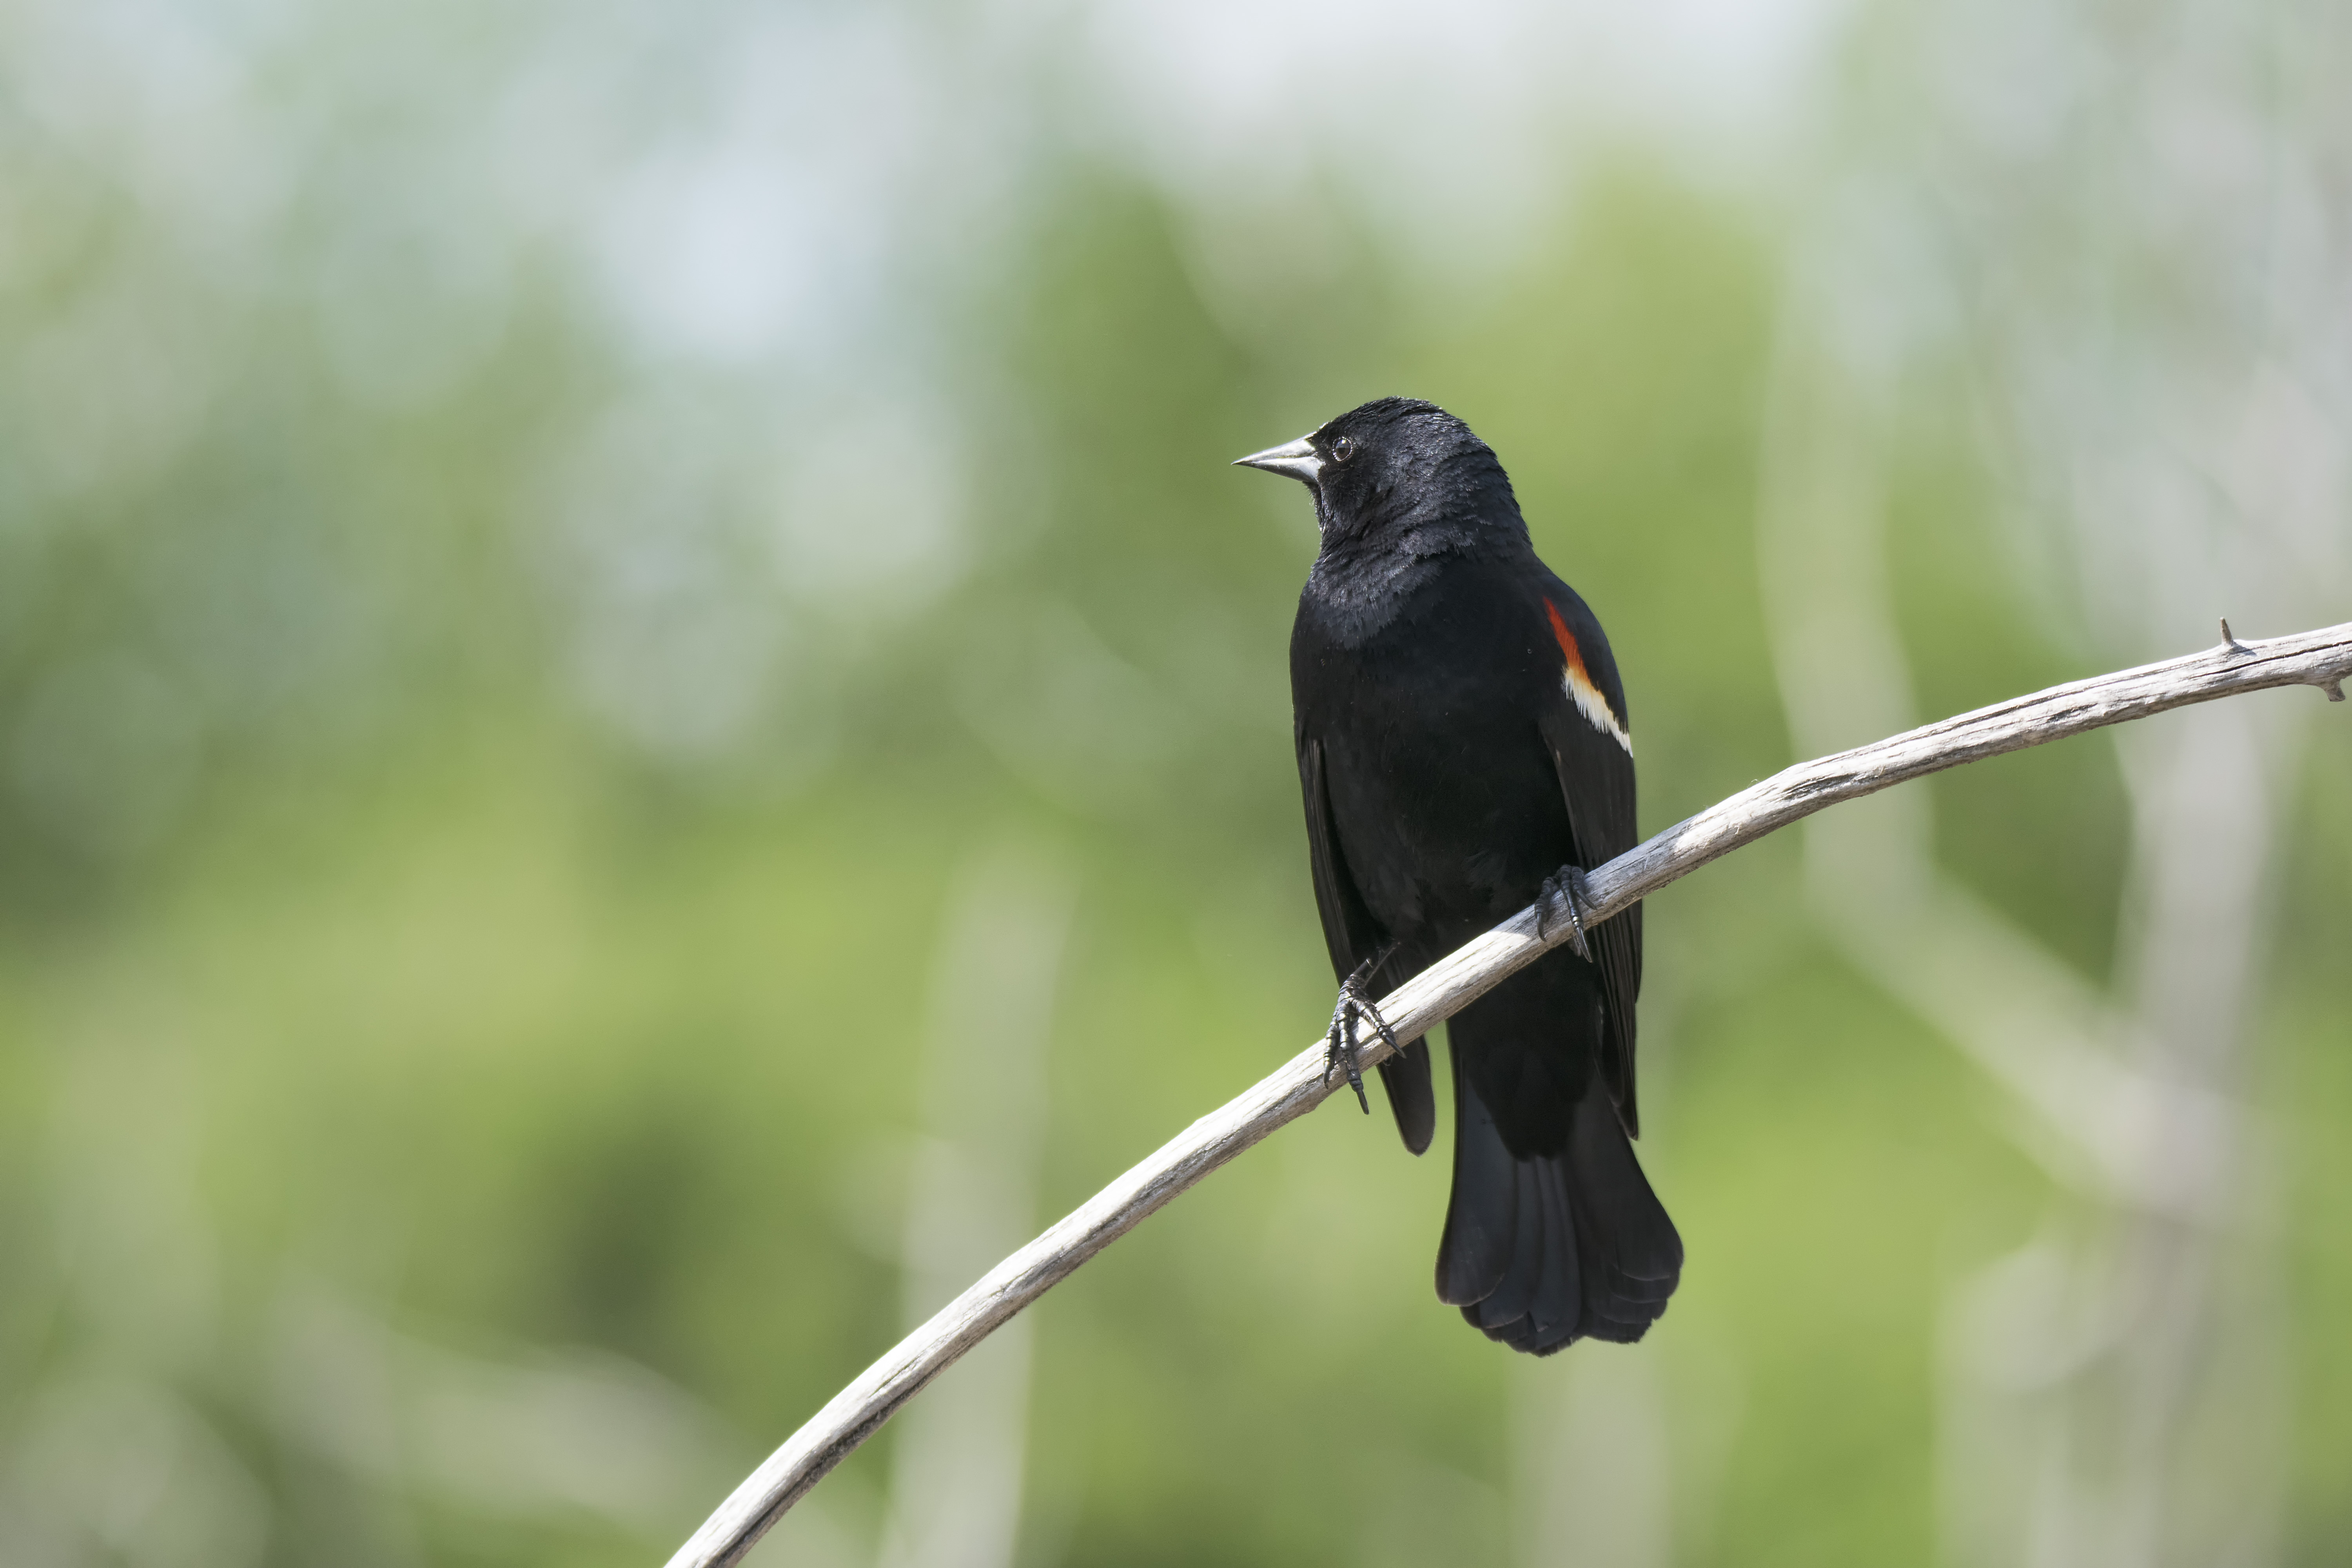
nature, branch, bird, wing, wildlife, red, beak, winged, fauna, canada, a, vertebrate, quebec, blackbird, sherbrooke, oiseau, carouge, paulettes, eurasian magpie, perching bird, emberizidae